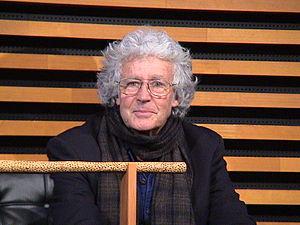
Michael Leunig est un artiste australien.